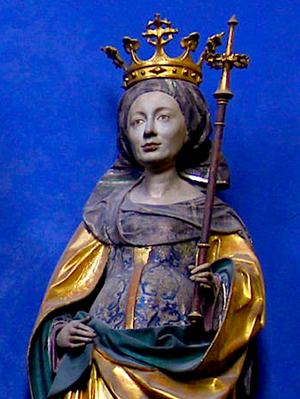
La représentation de sculpture de saints Wuna de Wessex dans l'église conventuelle saint Walburga à Eichstätt.